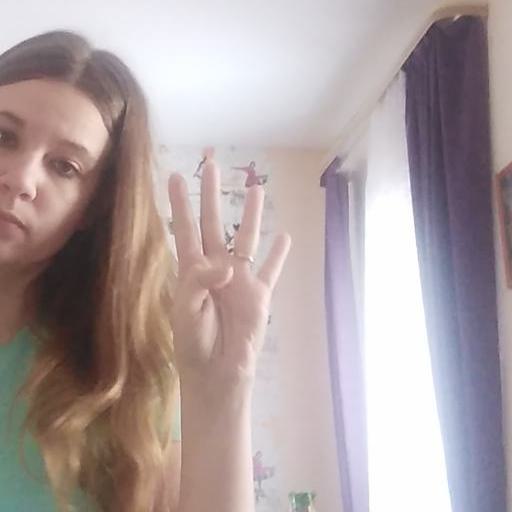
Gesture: four